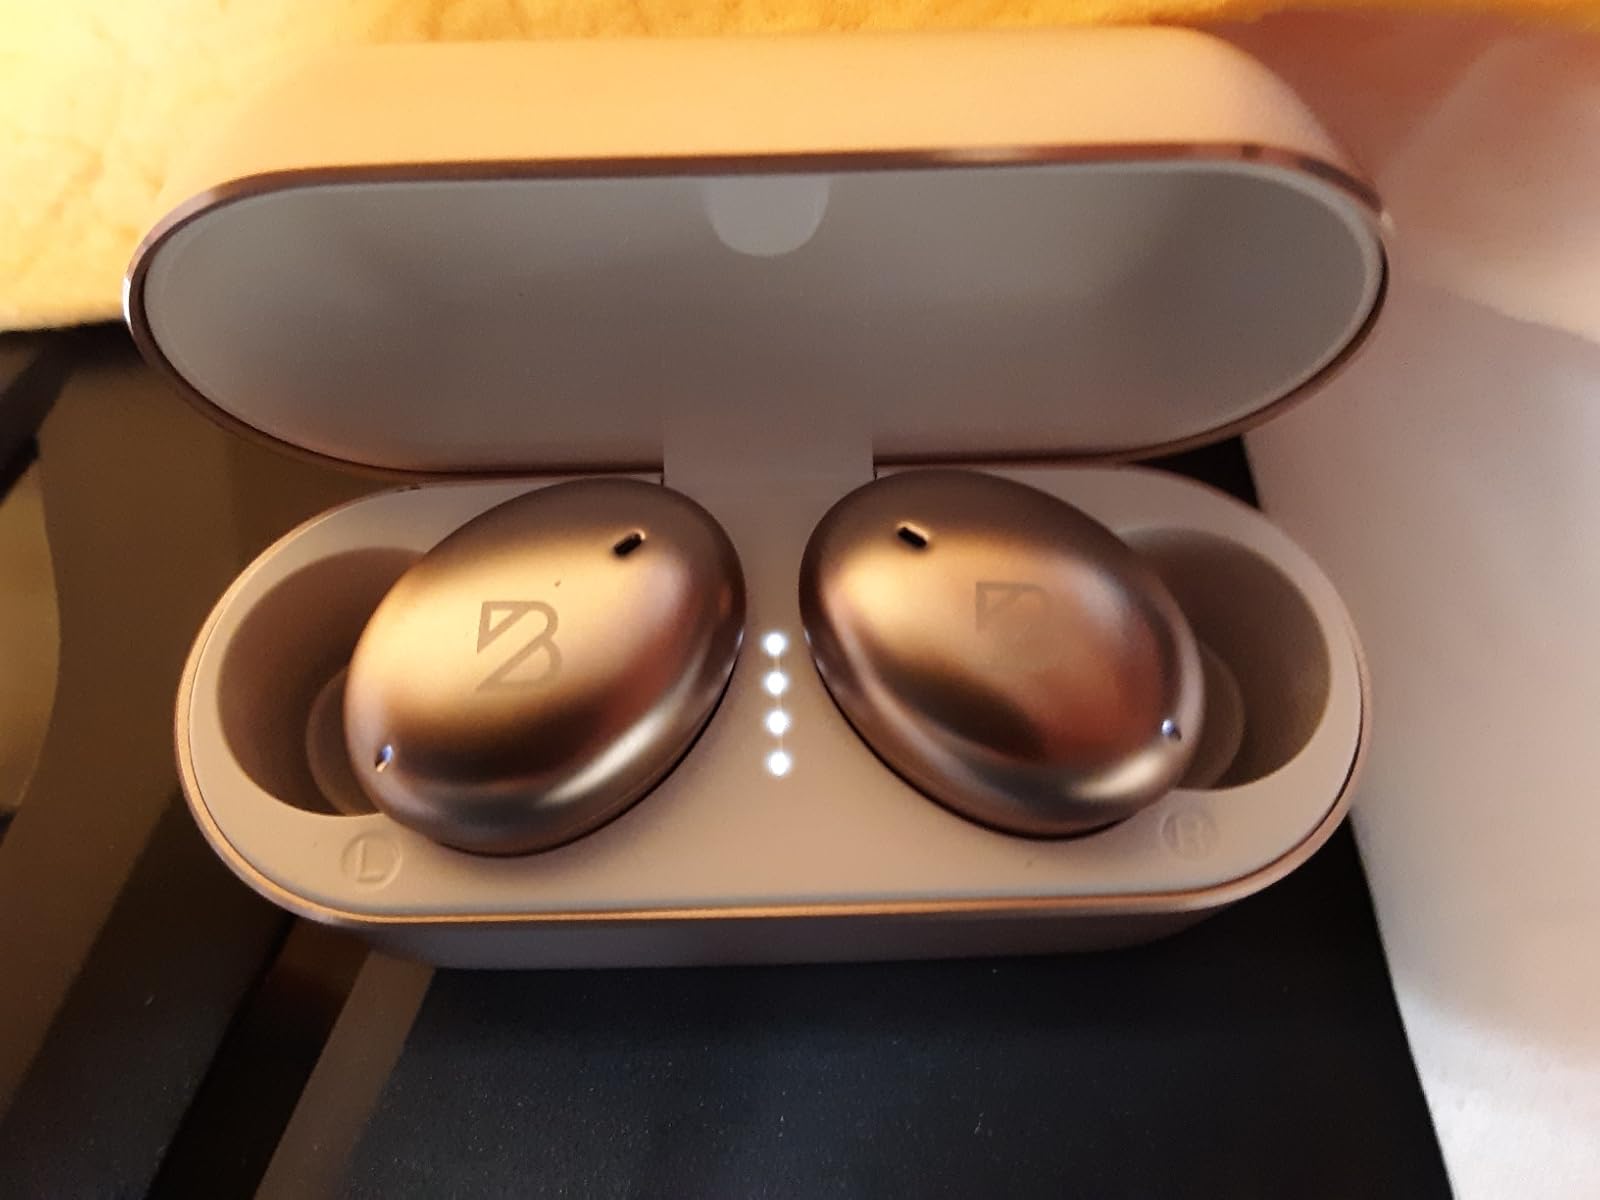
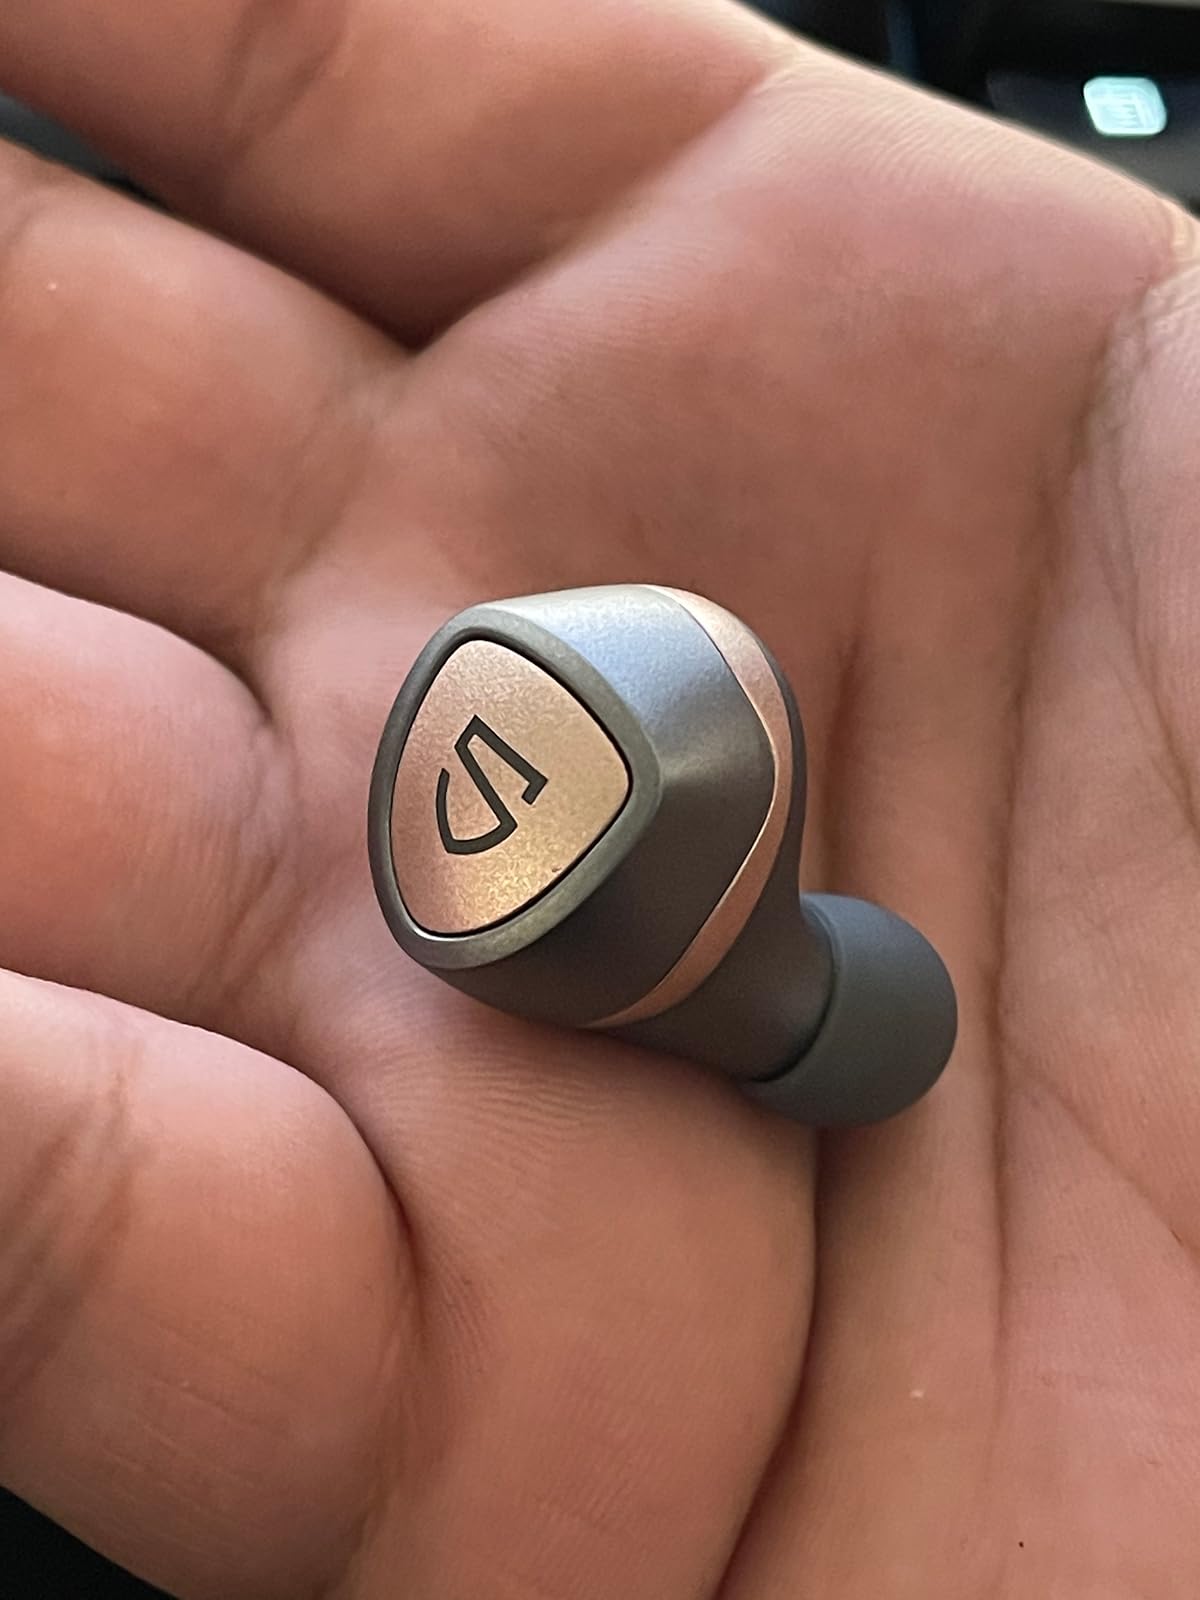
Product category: earbuds
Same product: no